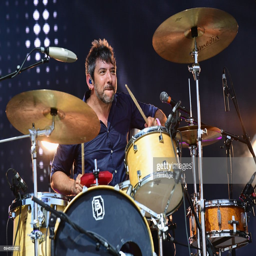
person performs onstage during day .